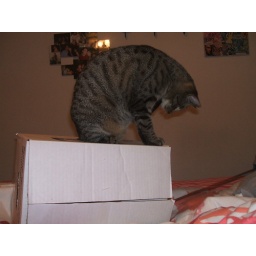
snoopy on top of his house (from charlie brown)....and there is an orange kitty in the house.